Marija Ugrica

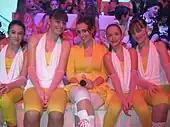
Marija Ugrica at Serbian National Final, Junior Eurovision 2009.

From 2005 to 2009, she won many awards as a singer and pianist. Some of them are Zlatna sirena 2005–2009, Talenti Vračara 2006–2008, and many others. Marija decided to participate in the National Final for Junior Eurovision again, so she sent the song "Hajde da sanjamo" to concours, and she was selected with nine other competitors by the music committee of RTS. Unfortunately, she got sick two days before the contest. She could not even talk or sing, but she decided to participate anyway. Marija finished in 8th place.